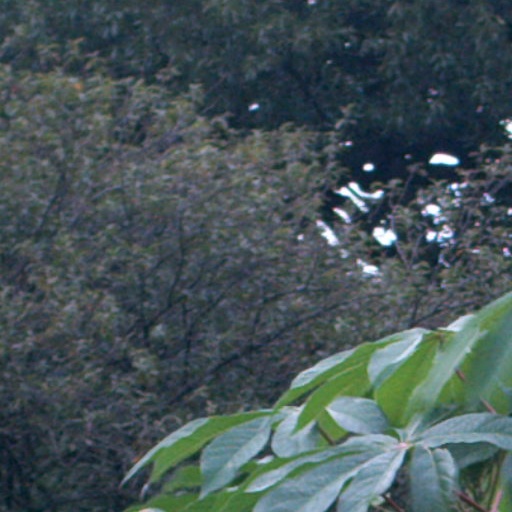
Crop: cassava